Operation Weak Meat

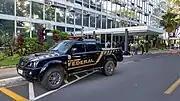
Car of the Federal Police in front of the Ministry of Agriculture, in Brasília, during Operation Weak Meat.

The Operation Carne Fraca (Operation Weak Meat in Brazilian media in English) is an operation started on March 17, 2017, and enforced by the Federal Police of Brazil, that country's federal police force, which investigated some of the country's largest meat processing companies. The name is a pun between the operation's concern with meat and the Bible verse about "weak flesh" – as a result, it is sometimes translated "Operation Weak Flesh".